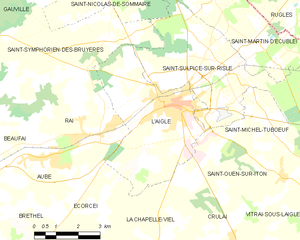
L'Aigle
Kort over kommunen
Kort over kommunen
L'Aigle er en kommune i departementet Orne i regionen Basse-Normandie i det nordlige Frankrig.